Mount Meigs, Alabama

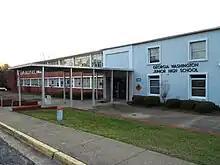
Georgia Washington Junior High School, now Pike Road High School

The Montgomery Public Schools district formerly operated Georgia Washington Middle School in Mount Meigs. It is now Pike Road High School.